Horia Tecău

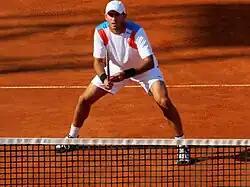
Tecău playing at the 2012 Romanian Open

Tecău and Bethanie Mattek-Sands won the Australian Open mixed-doubles final on 29 January. He reached the semifinals in men's doubles with Lindstedt and lost to Bob and Mike Bryan in a close three-setter. Together they also reached the final of a Masters 1000 for the first time at the 2012 Mutua Madrid Open.